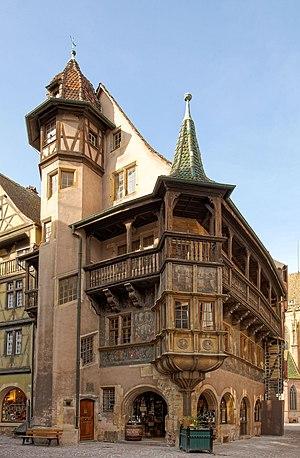
La Maison Pfister, construite en 1537, au croisement de la rue des Marchands et de la rue Mercière à Colmar, Alsace, France. À droite en arrière-plan, la Collégiale Saint-Martin. This building is classé au titre des Monuments Historiques. It is indexed in the Base Mérimée, a database of architectural heritage maintained by the French Ministry of Culture,
Ce tableau présente la liste de tous les monuments historiques de Colmar, classés ou inscrits.
Colmar est une commune française du département du Haut-Rhin. Préfecture du département, elle fait partie, depuis le 1ᵉʳ janvier 2016, de la région Grand Est.
La maison Pfister est un monument historique situé à Colmar, dans le département français du Haut-Rhin.